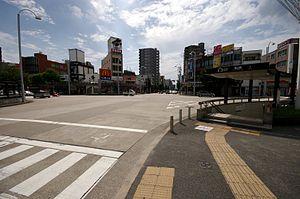
Sakurayama est une station du métro de Nagoya sur la ligne Sakura-dōri dans l'arrondissement de Mizuho à Nagoya.